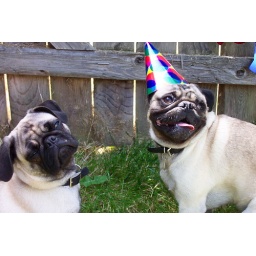
Birthday boy in his party hat